A120 road

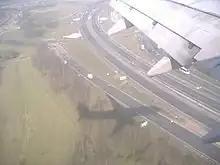
The A120 as viewed from an aeroplane landing at London Stansted Airport

A dual carriageway carries the A120 to Braintree, past Great Dunmow, with grade-separated junctions: